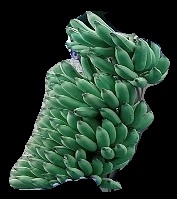
Variety: elakki-bale
Grade: grade1